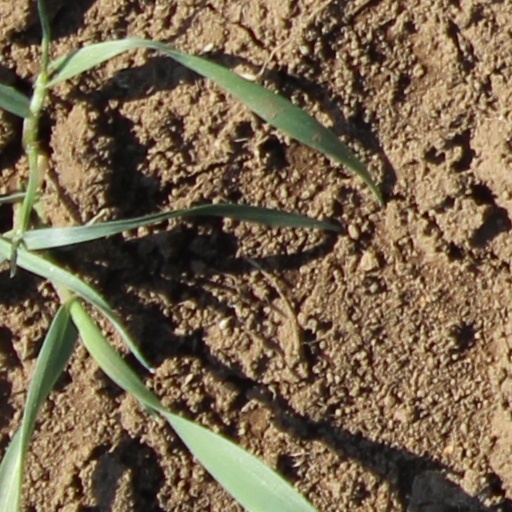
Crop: wheat